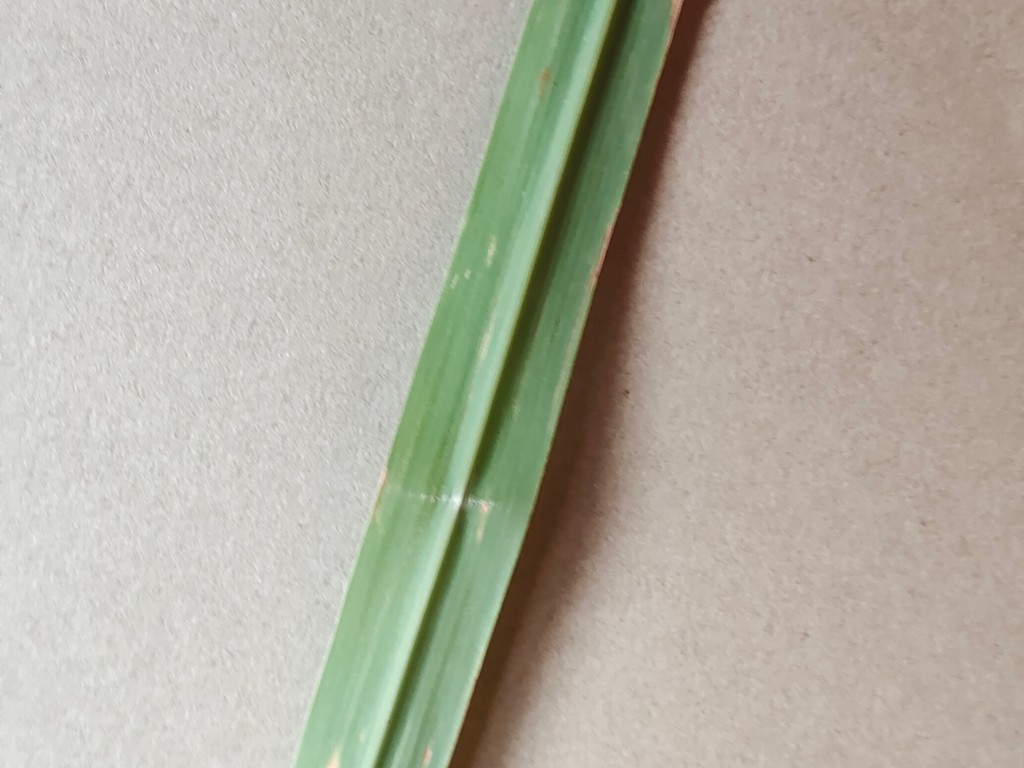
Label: Unhealthy